Ernest Bevin

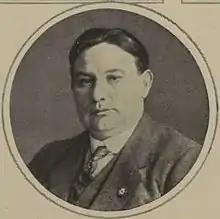
Bevin in 1920

Bevin was born in the village of Winsford in Somerset, England, to Diana Bevin, who since 1877 had described herself as a widow. His father is unknown. After his mother's death in 1889, the young Bevin lived with his half-sister's family and moved to Copplestone in Devon. He had little formal education; he had briefly attended two village schools and then Hayward's School, Crediton, starting in 1890 and leaving in 1892.